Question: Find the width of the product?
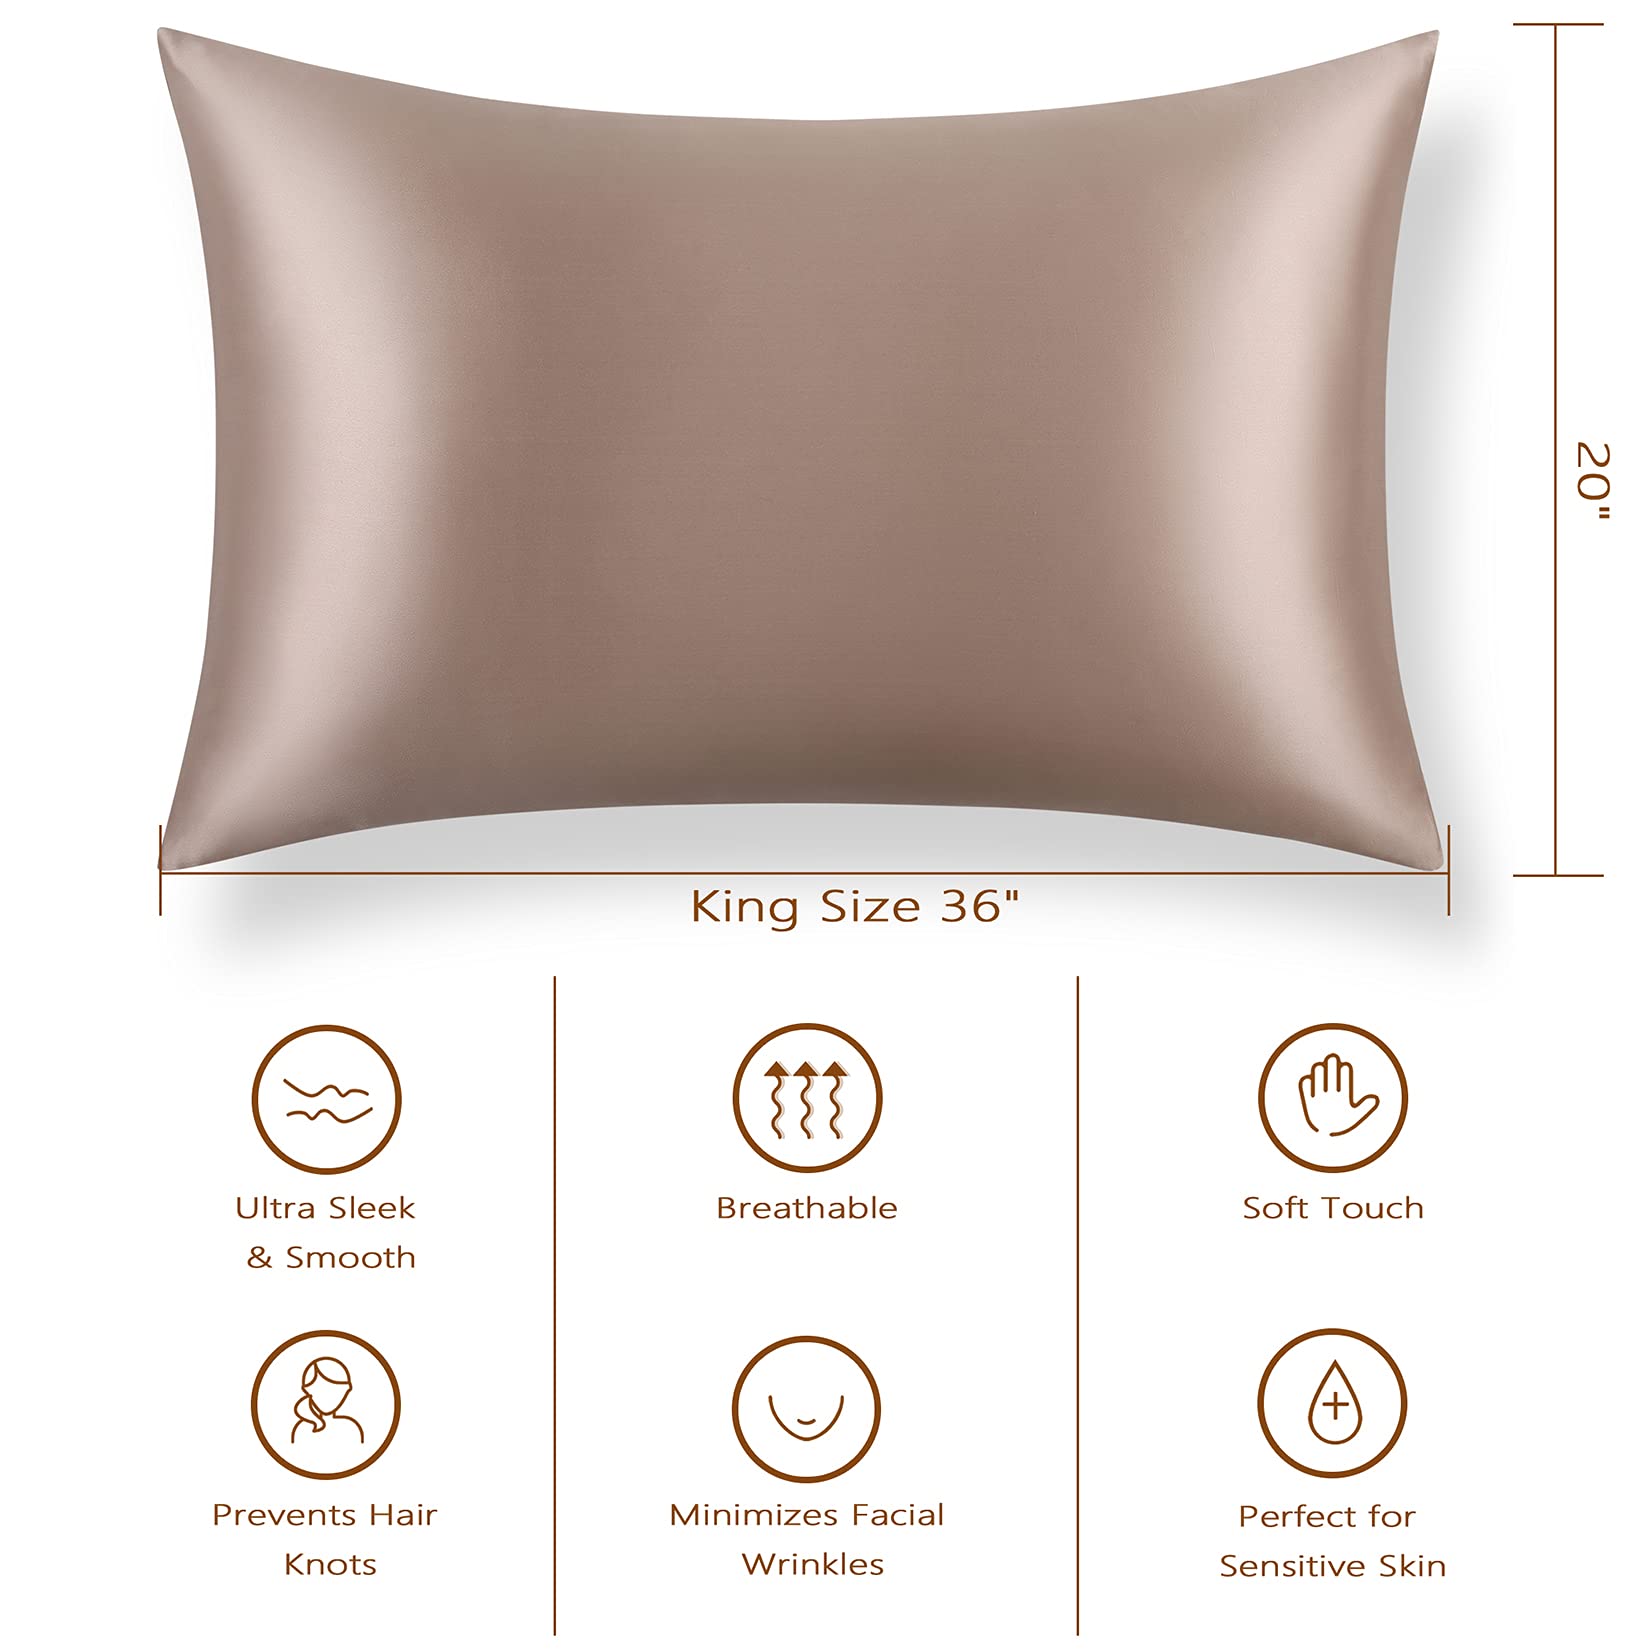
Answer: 20.0 inch